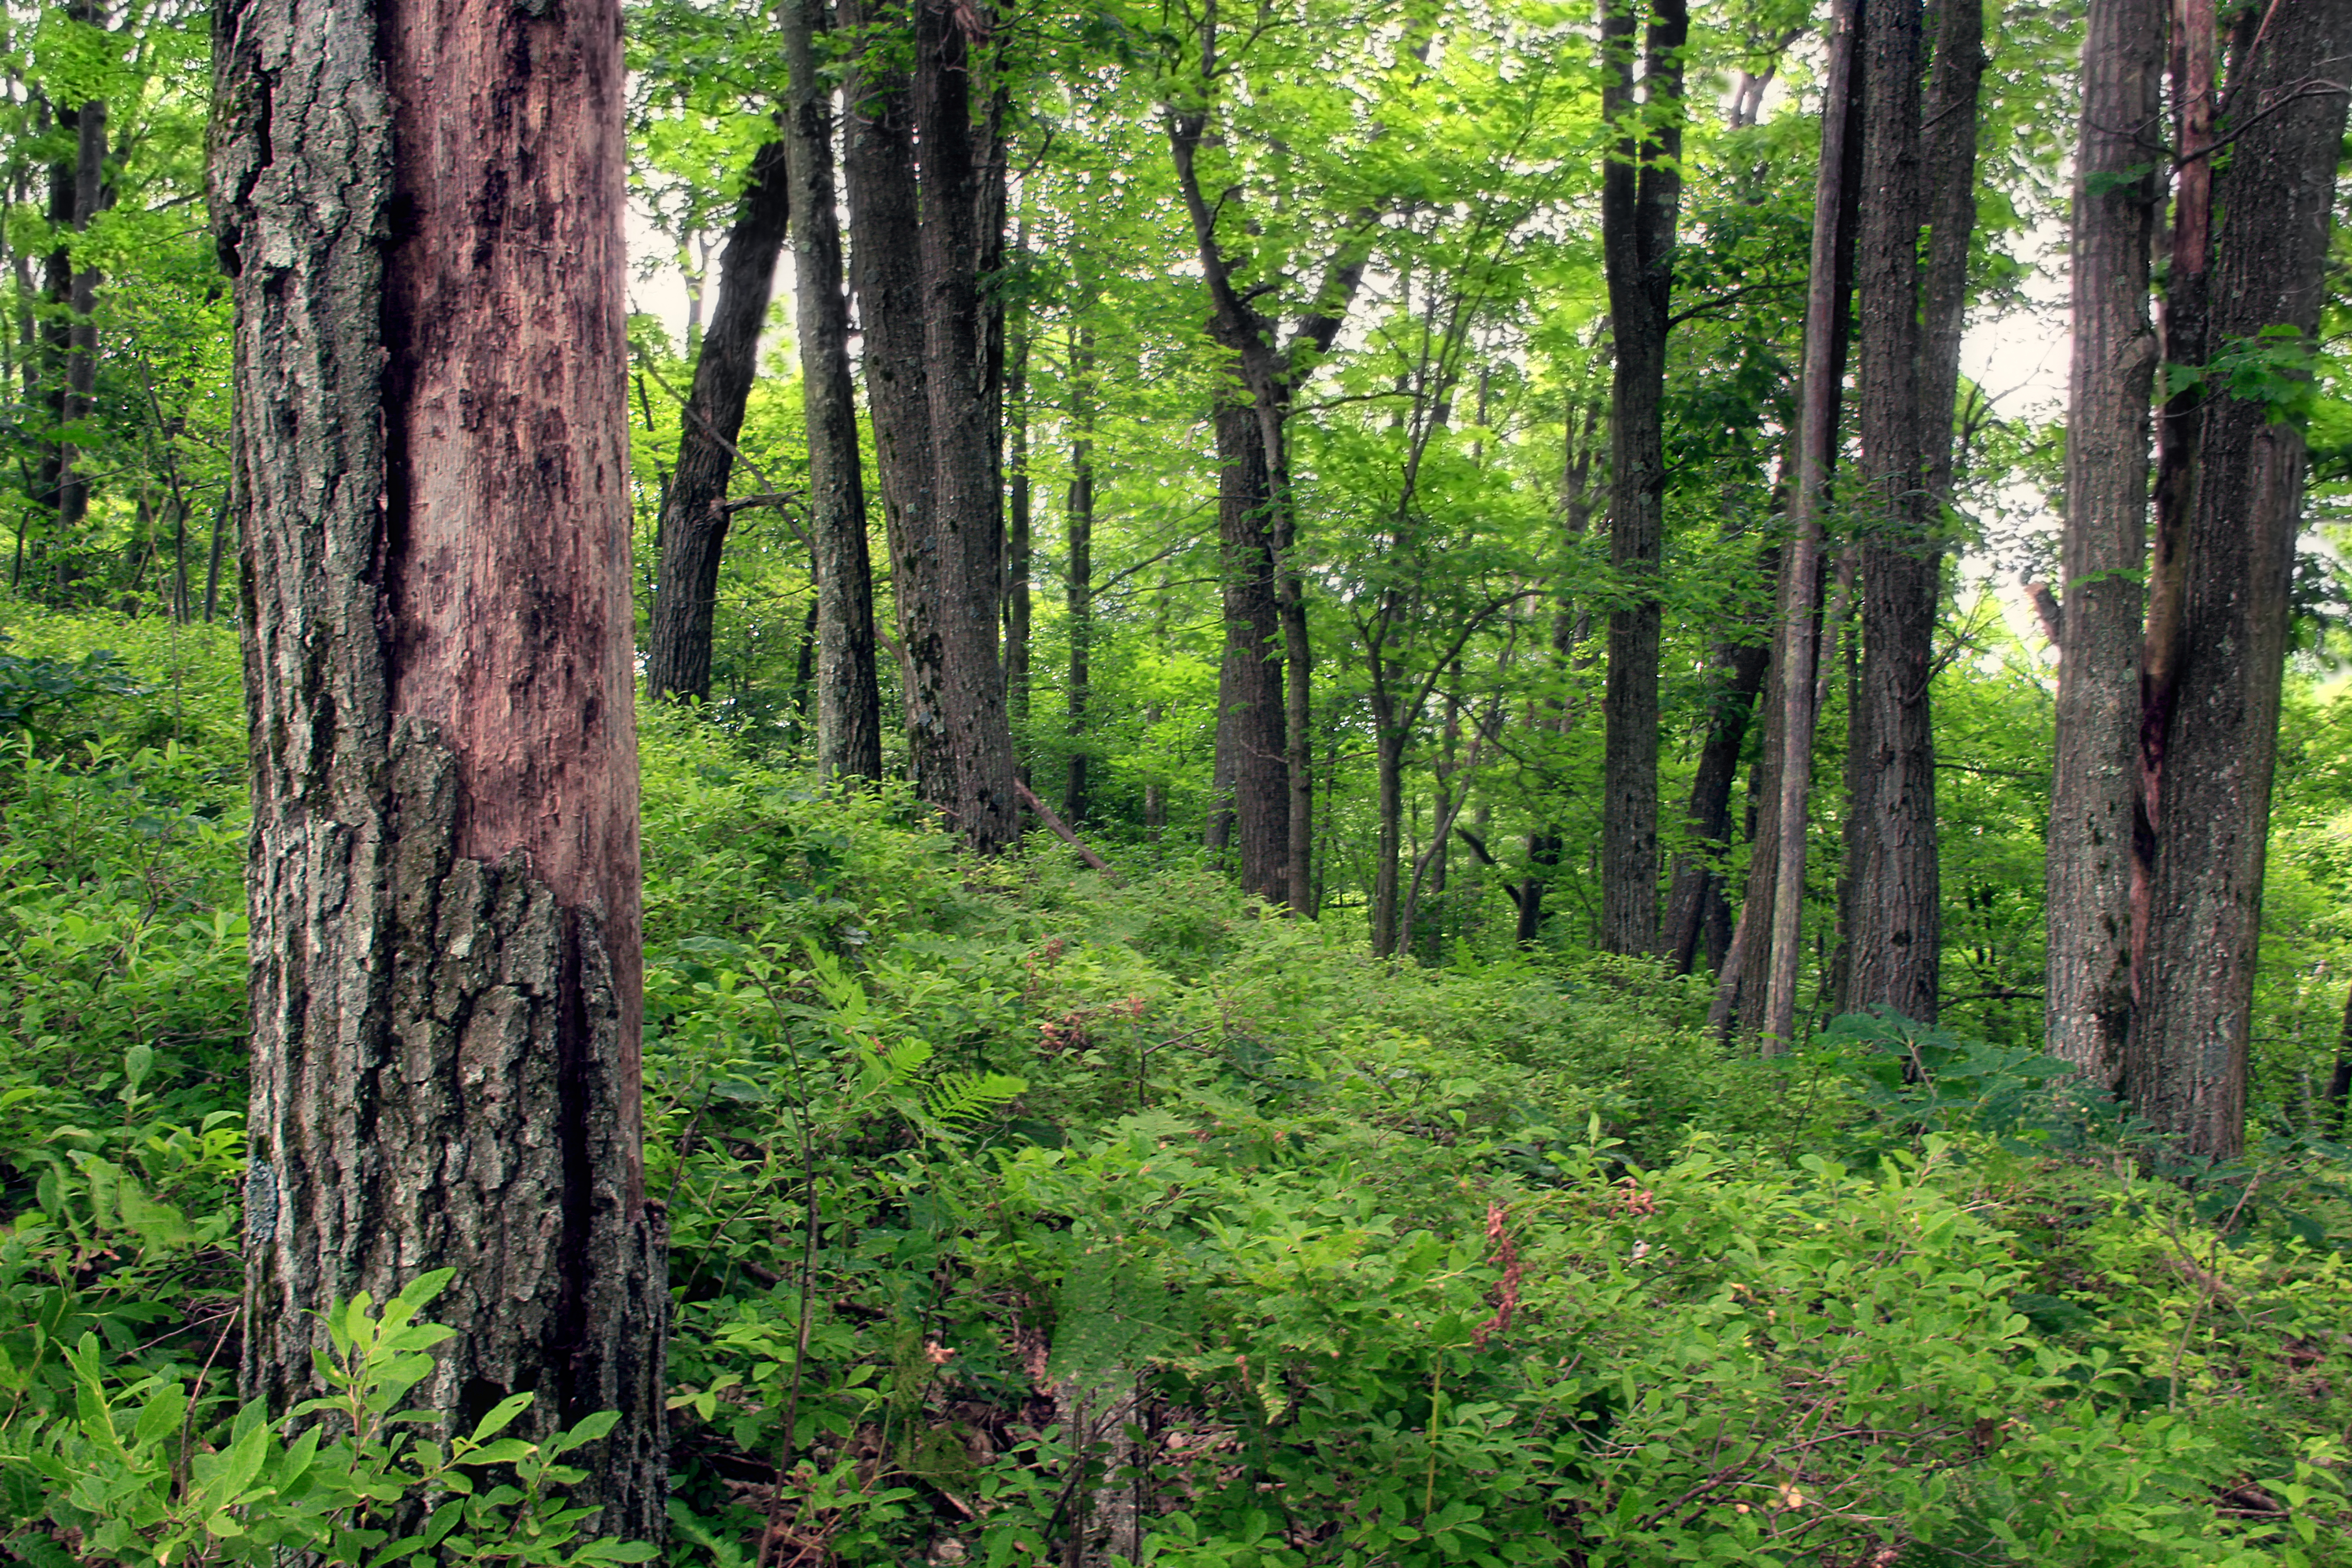
tree, nature, forest, wilderness, plant, hiking, trail, summer, green, jungle, trees, creativecommons, vegetation, rainforest, poconos, deciduous, wetland, understory, undergrowth, ferns, pennsylvania, lackawannacounty, lackawannastateforest, pinchotstateforest, hayscentedferns, pinchottrail, paintercreektrail, grove, woodland, habitat, ecosystem, nature reserve, biome, old growth forest, natural environment, geographical feature, woody plant, temperate broadleaf and mixed forest, temperate coniferous forest, riparian forest